Hawthorne and His Mosses

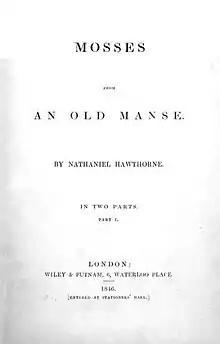
Title page of "Mosses from an Old Manse", the subject of Melville's review

"Hawthorne and His Mosses" (1850) is an essay and critical review by Herman Melville of the short story collection "Mosses from an Old Manse" written by Nathaniel Hawthorne in 1846. Published pseudonymously by "a Virginian spending July in Vermont", it appeared in "The Literary World" magazine in two issues: August 17 and August 24, 1850. It has been called the "most famous literary manifesto of the American nineteenth century."